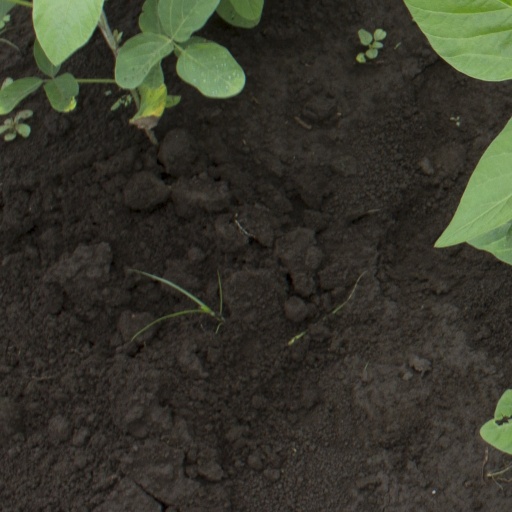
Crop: soybean